Isle Phelipeaux

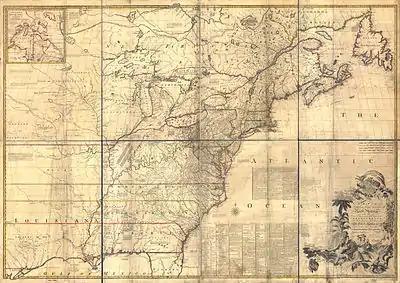
The Mitchell Map with the islands on Lake Superior in it.

The islands appear essentially the same on the larger 1755 Mitchell Map of the colonies that would later comprise the United States of America, and surrounding territory. The Mitchell Map was widely used, and served as a reference in defining the border between the new United States and the remaining North American territories of the kingdom of George III, following the American Revolutionary War. The 1783 Treaty of Paris describes a portion of the boundary as running "through Lake Superior northward of the Isles Royal and Phelipeaux to the Long Lake. "[sic]"" During the 1820s, when surveyors were attempting to more precisely stake out the international boundary from Lake of the Woods to Lake Superior, it was determined that "Isle Phelipeaux" did not exist. Surveyors were also unable to determine what body of water was meant by the "Long Lake" referenced in the treaty, and instead followed the Pigeon River from Lake Superior into the Boundary Waters.